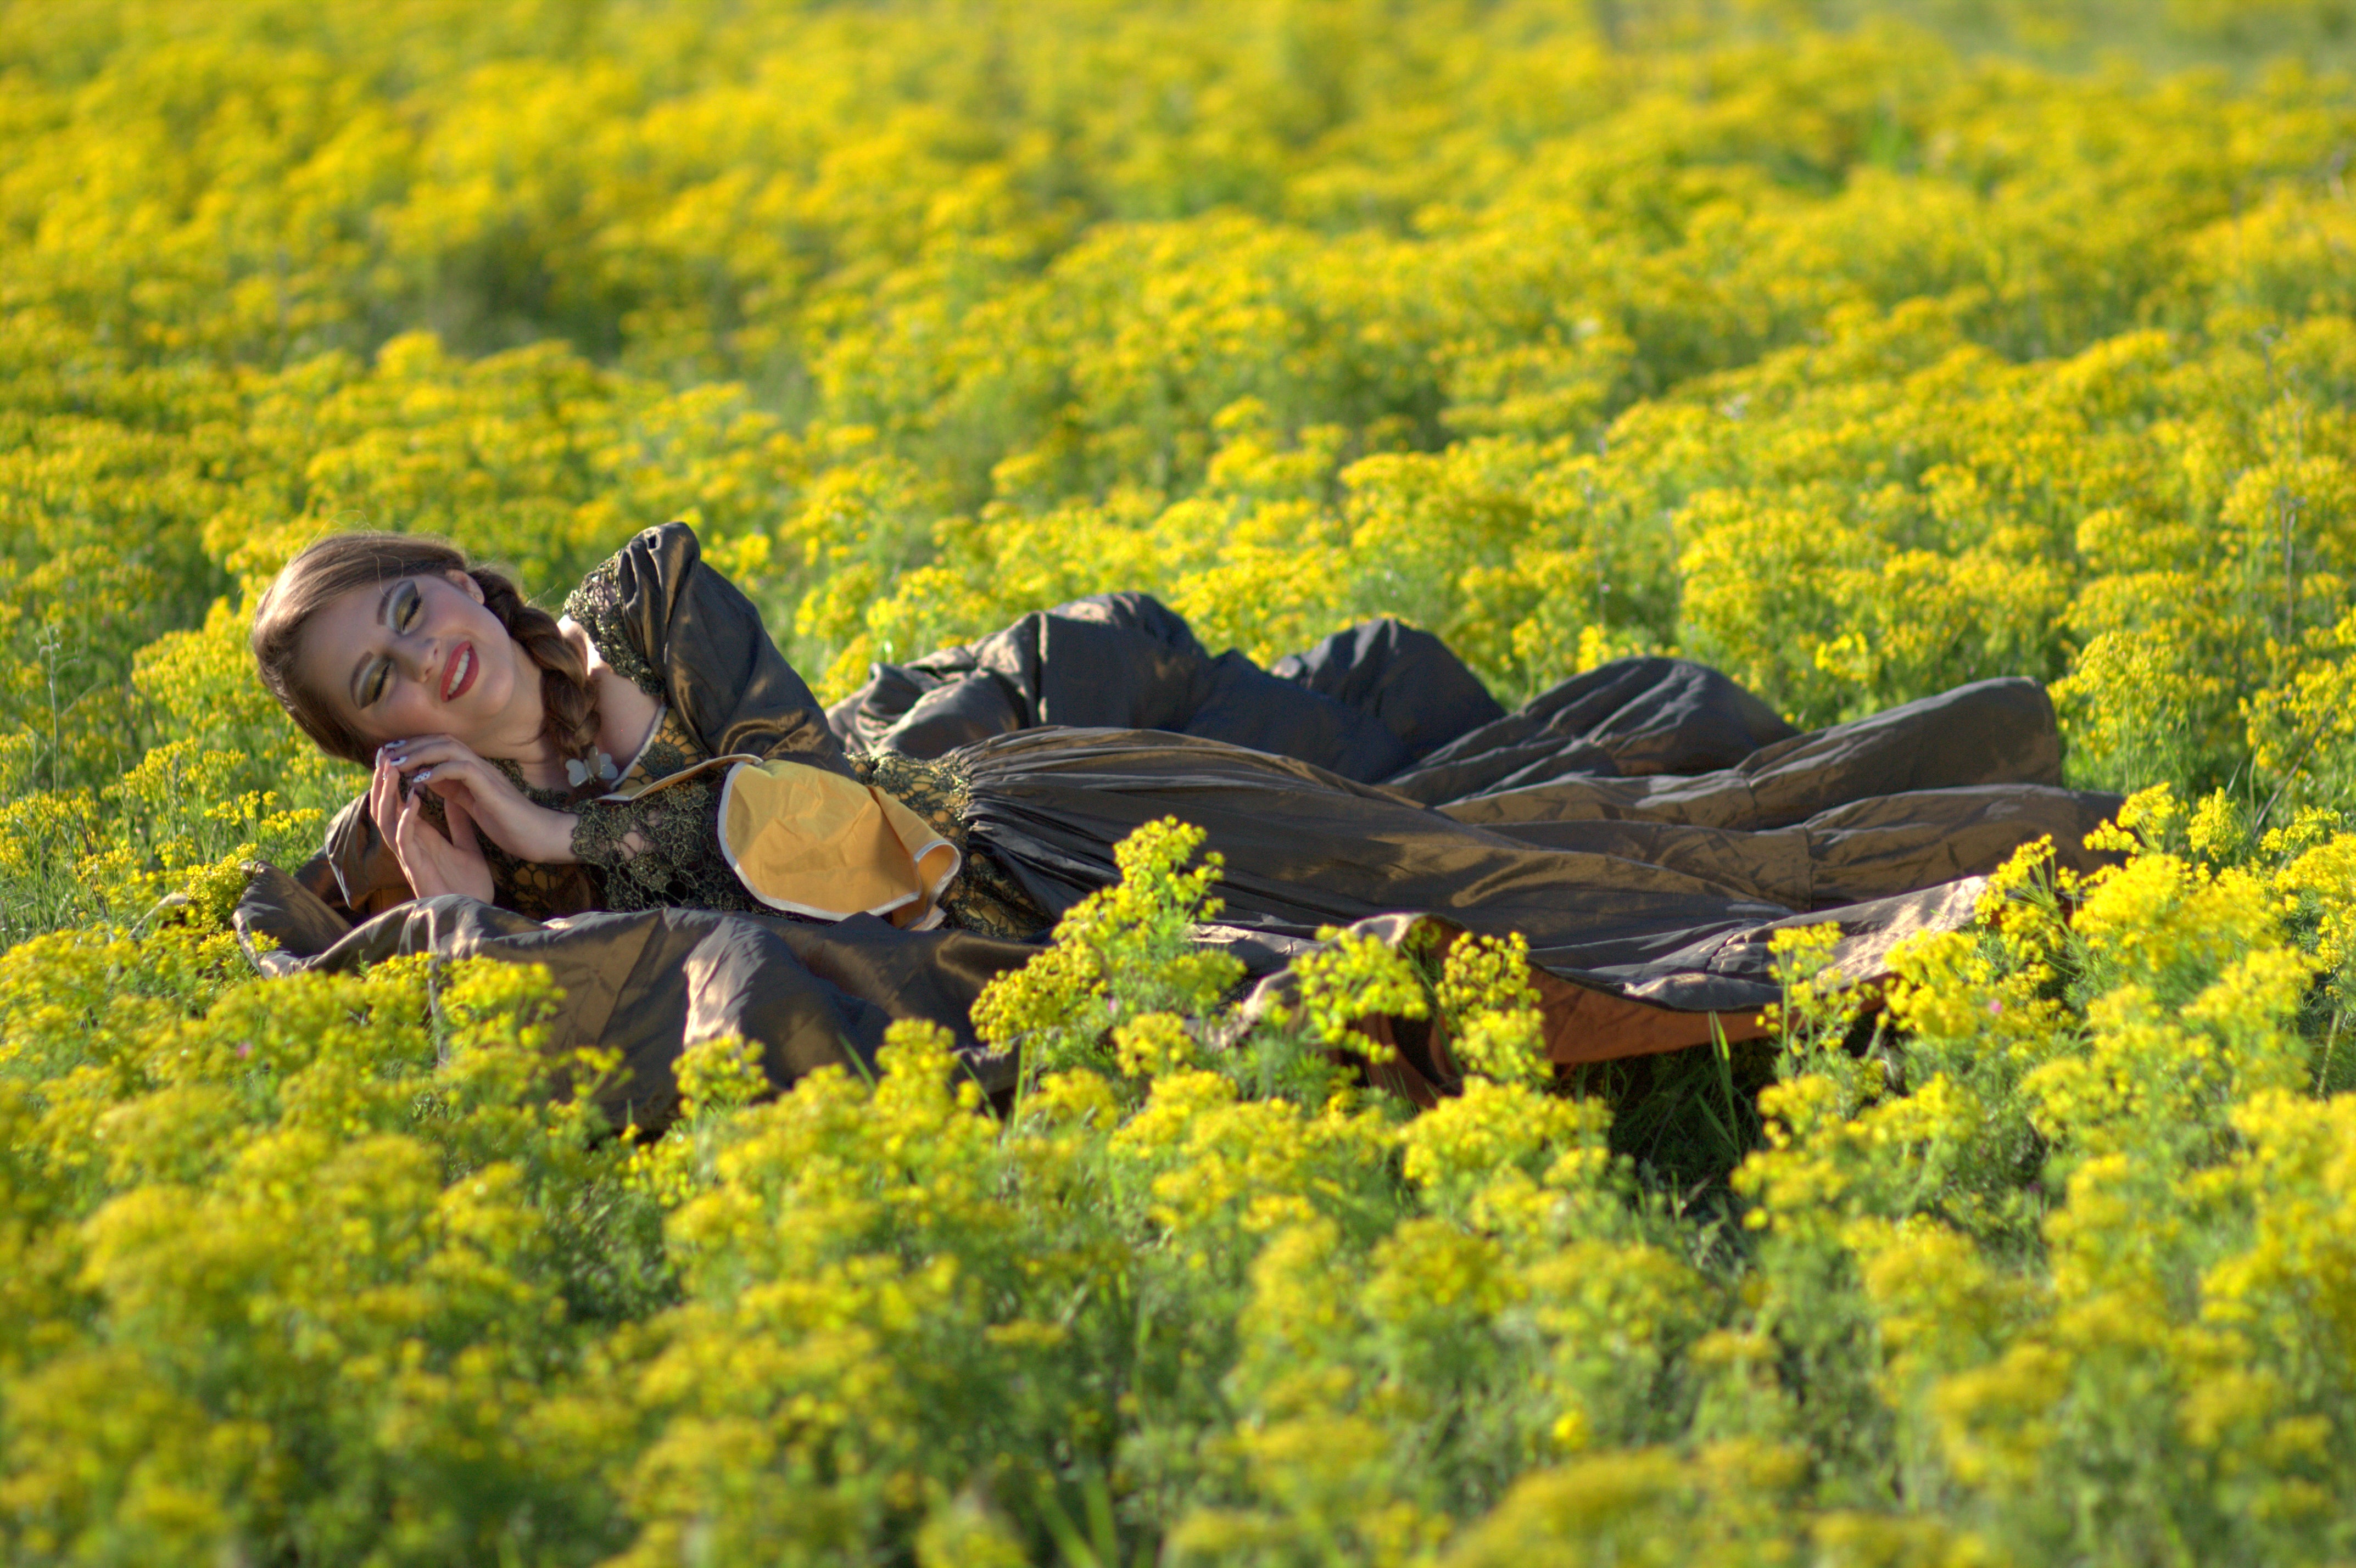
tree, plant, girl, field, meadow, flower, food, spring, produce, vegetable, crop, autumn, yellow, agriculture, rapeseed, wildflower, flowers, dress, beauty, princess, canola, brassica, rural area, flowering plant, daisy family, land plant, mustard plant